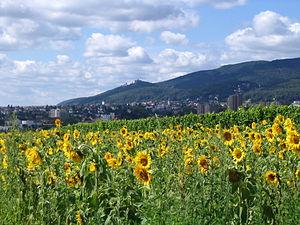
Hambach devenu le 21 octobre 1935 Hambach an der Weinstraße à cause de son territoire viticole a été rattachée à la ville voisine de Neustadt an der Weinstraße en 1969. Le lieu est surtout connu pour la fête de Hambach qui eut lieu au château de la commune en 1832. Ce rassemblement de démocrates eu un fort retentissement dans l'ensemble de la confédération germanique à l'époque.